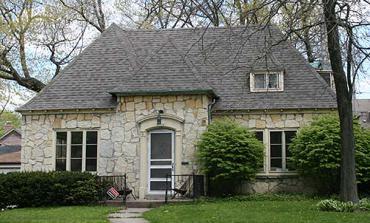
Building: Rufus Arndt House
Country: United States of America
Year built: 1925
Historic house in Wisconsin, United States United States historic place Rufus Arndt House U.S. National Register of Historic Places Show map of Wisconsin Show map of the United States Location 4524 N. Cramer St., Whitefish Bay, Wisconsin Coordinates 43°5′55″N 87°53′9″W / 43.09861°N 87.88583°W / 43.09861; -87.88583 Area less than one acre Built 1925 Architect Ernest Flagg ; Arnold F. Meyer & Co. Architectural style Cotswold Cottage MPS Ernest Flagg Stone Masonry Houses of Milwaukee County TR NRHP reference No. 85002016 Added to NRHP September 12, 1985 The Rufus Arndt House in Whitefish Bay, Wisconsin , United States, was built in 1925.  It was designed by Ernest Flagg in a style that suggests Tudor Revival and Cotswold Cottage and built by the Arnold F. Meyer & Co. One of the Ernest Flagg Stone Masonry Houses of Milwaukee County, this residence was listed on the National Register of Historic Places on September 12, 1985. Ernest Flagg was a New York architect known primarily for his grand designs of New York's 47-story Singer Tower , which was the tallest office building in the world when built in 1908, for buildings at the U.S. Naval Academy , and for the Corcoran Gallery of Art in Washington, D.C.  But Flagg was also interested in producing tasteful, inexpensive homes that the middle class could afford.  Toward this end, he designed a system of standardized parts and innovative techniques which could be used to build various house configurations.  Common elements include walls of natural stone and concrete poured in wooden forms which could be built even by unskilled workers, no basements, concrete floors, steeply sloped roofs to provide storage space, ridge dormers to provide summer ventilation and light, round-capped chimneys, lack of interior halls to save space, thin interior walls of plastered screen to save space, and standardized fixtures. The Arndt house is one of five of these "Flagg system" homes in its neighbourhood. References